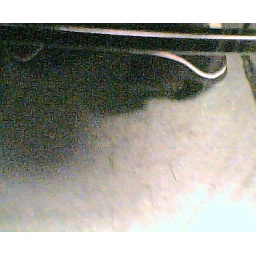
This is a picture of my friends' shoe. It was taken under the chair in the computer labs.